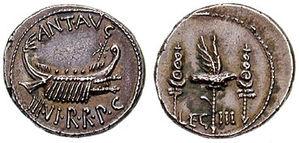
L'aigle romaine, ou enseigne légionnaire, en latin aquila, est un emblème des légions romaines.
La Legio III Cyrenaica fut une légion romaine fondée vers 36 av. J.-C.
La marine militaire romaine opéra depuis la Première guerre punique, en 260 av. J.-C. jusqu'à la fin de l'Empire romain. Durant les guerres puniques, ou durant les autres conquêtes, spécialement à l'est, la marine eut un rôle important. La mer Méditerranée conquise, la flotte romaine servit à combattre la piraterie endémique. La marine byzantine se place dans sa continuité.